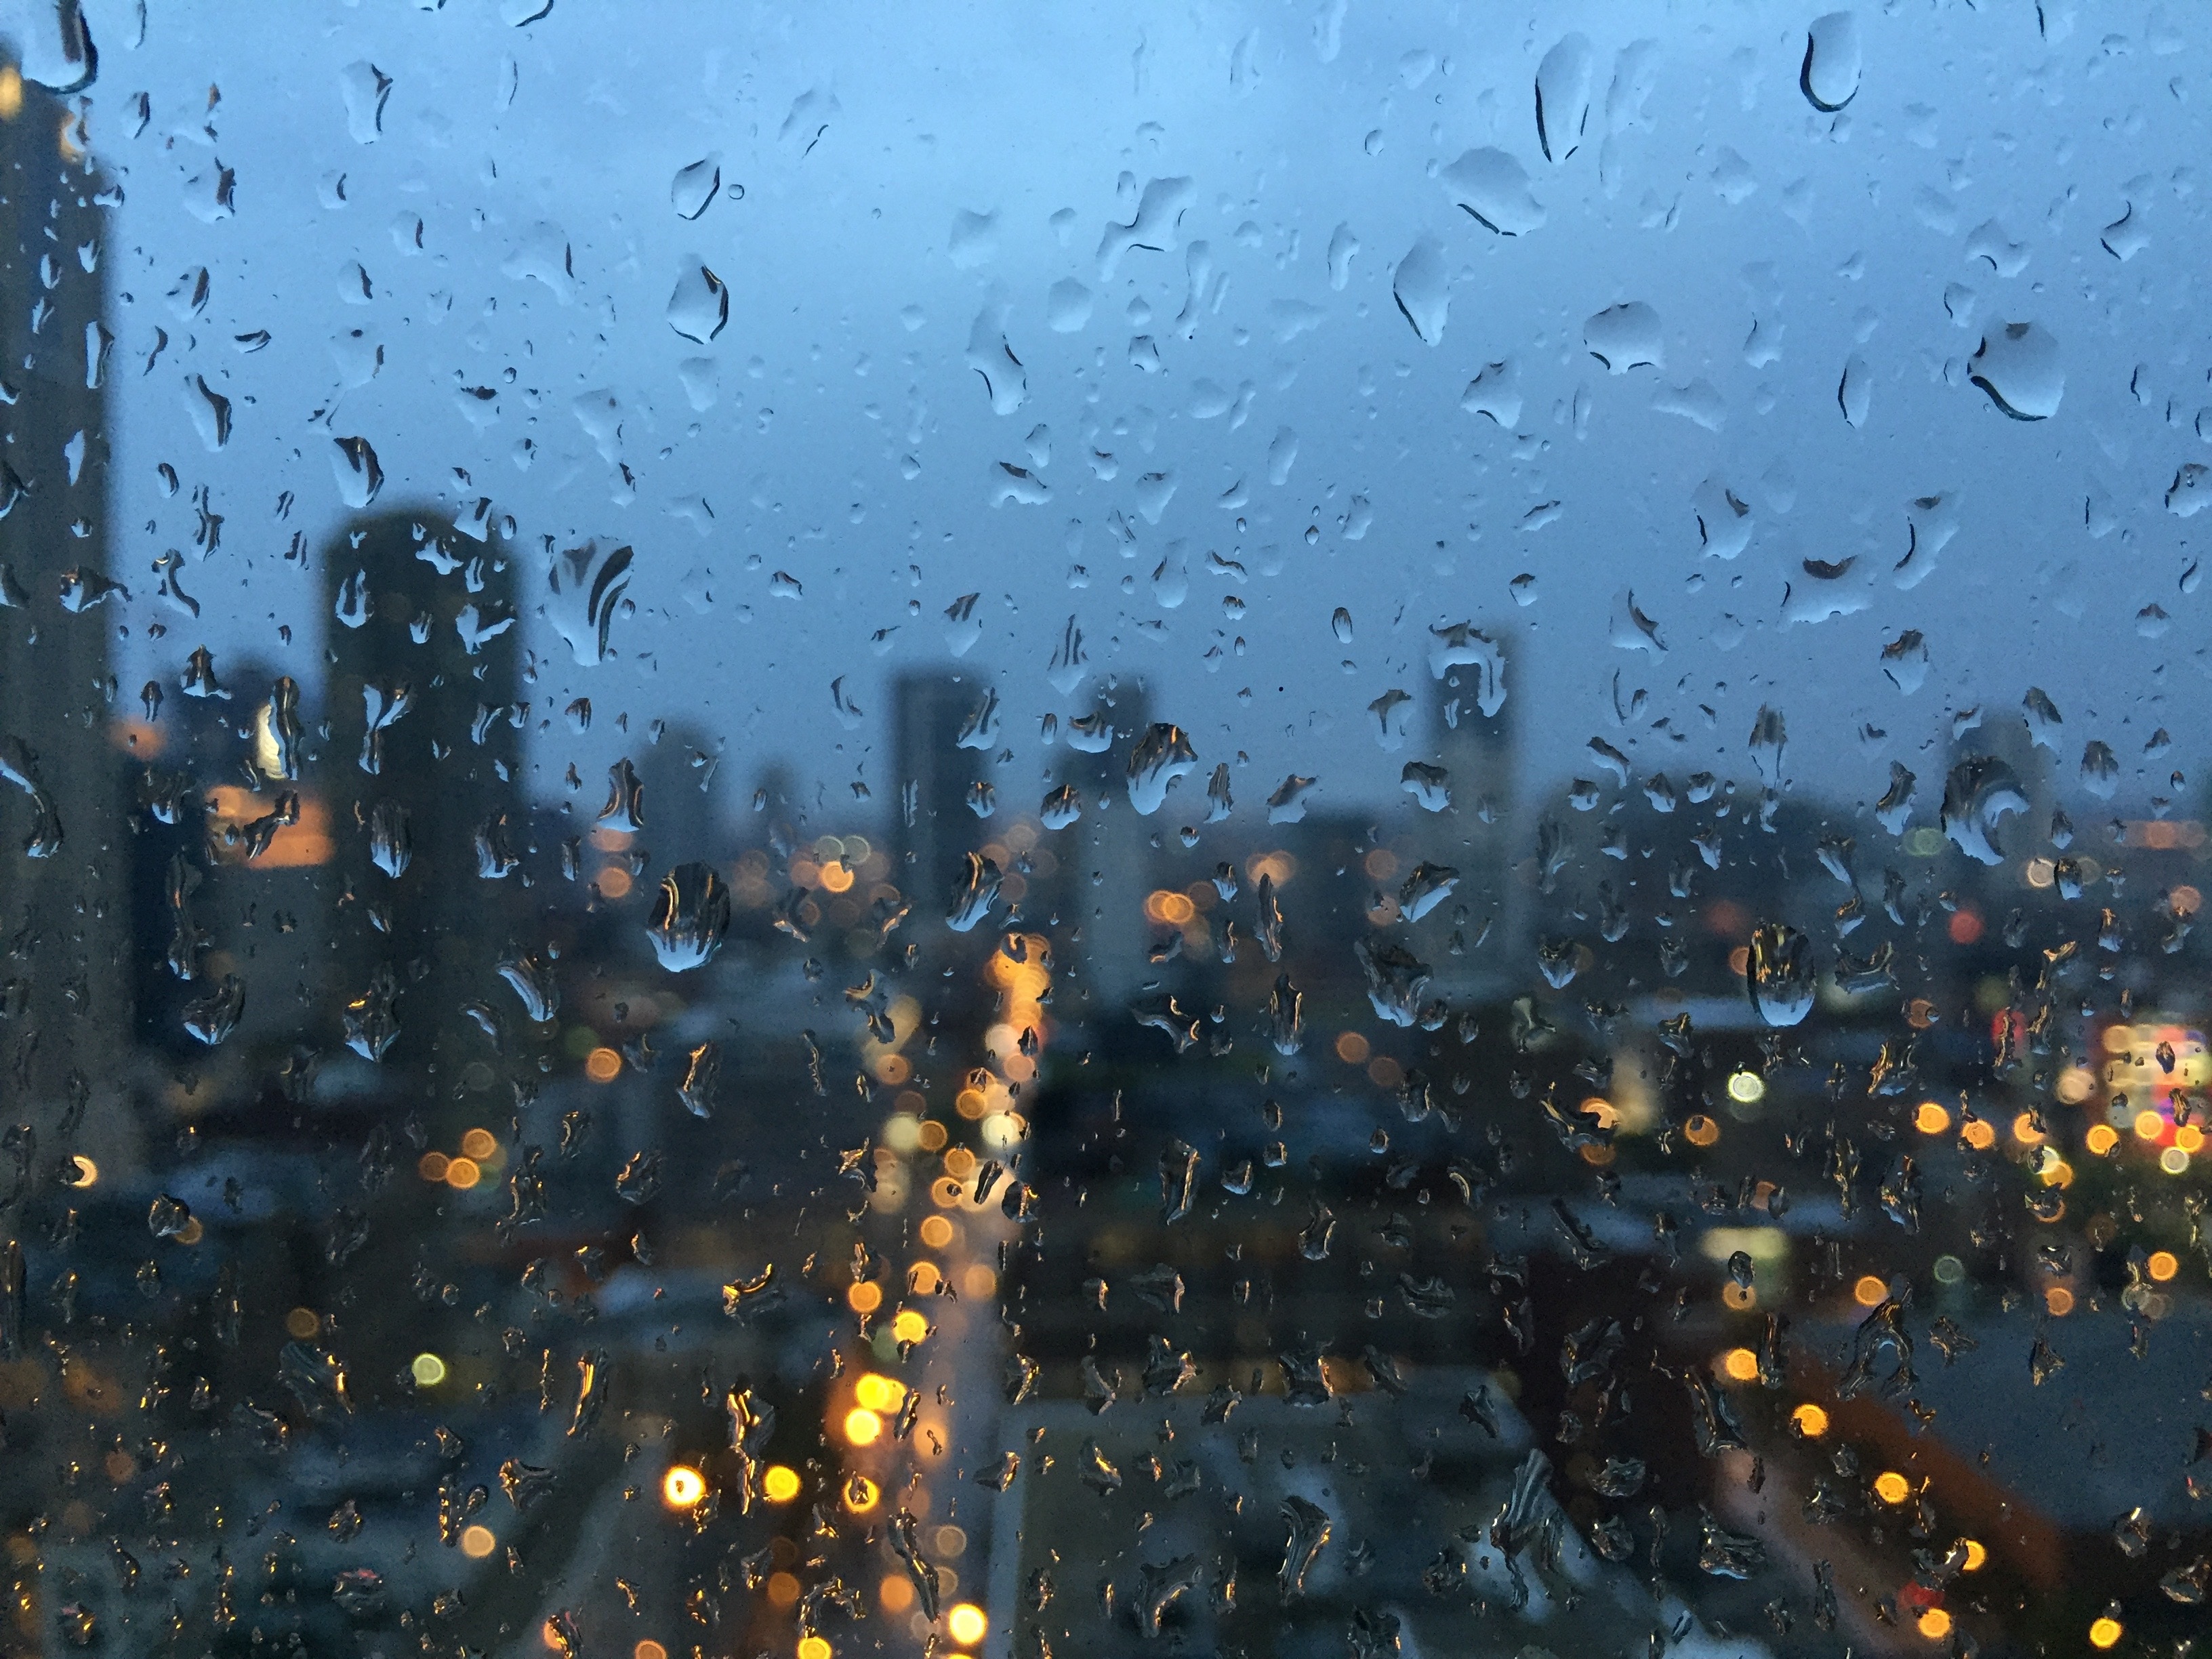
water, snow, sunlight, morning, rain, leaf, underwater, reflection, weather, freezing